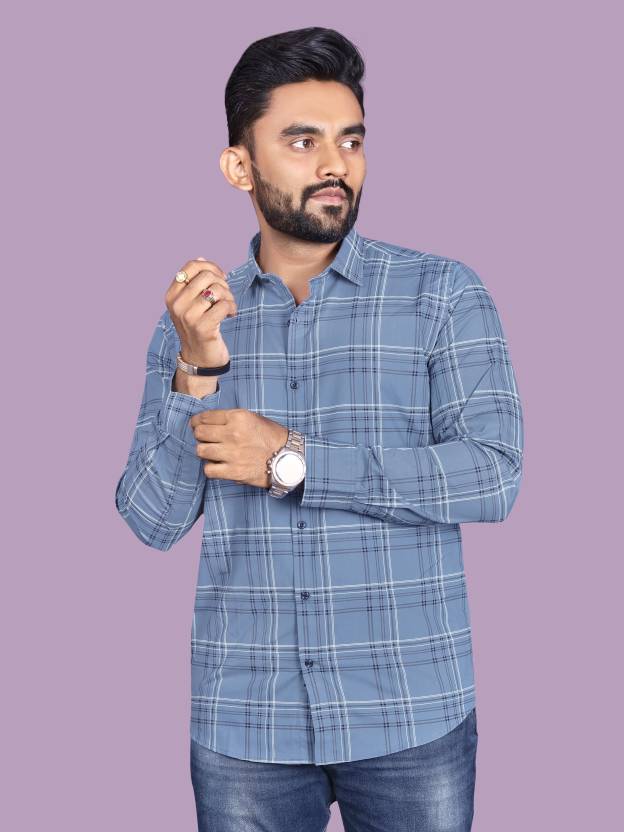
Product: Men Regular Fit Checkered Mandarin Collar Casual Shirt
Price: ₹399
Colors: Light Blue
Pattern: Checkered
Description: Rock the fashion world as you adorn this cotton shirt. This men's shirt is fashioned on pure cotton fabric which is lightweight and assures the wearer a perfect fit & comfort.Perfect for your everyday use, you could pair it with a stylish pair of Jeans or Trousers complete the look. This shirt offers a professional look for the true business man. It's the perfect day-to-night shirt.Whatever the occasion this shirt will be your go-to. The style you want and the feel you need all rolled into this shirt.
Other details: Rich pure cotton full sleeve regular fit shirt for men